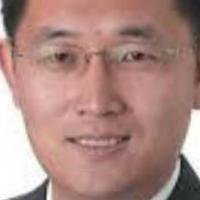
Age group: age 31-40